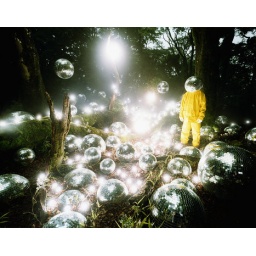
Man standing in forest surrounded by disco balls (Digital Enhancement)